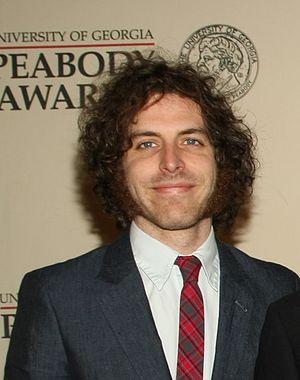
Jonathan Krisel est un scénariste, réalisateur et producteur américain né le 4 janvier 1979.